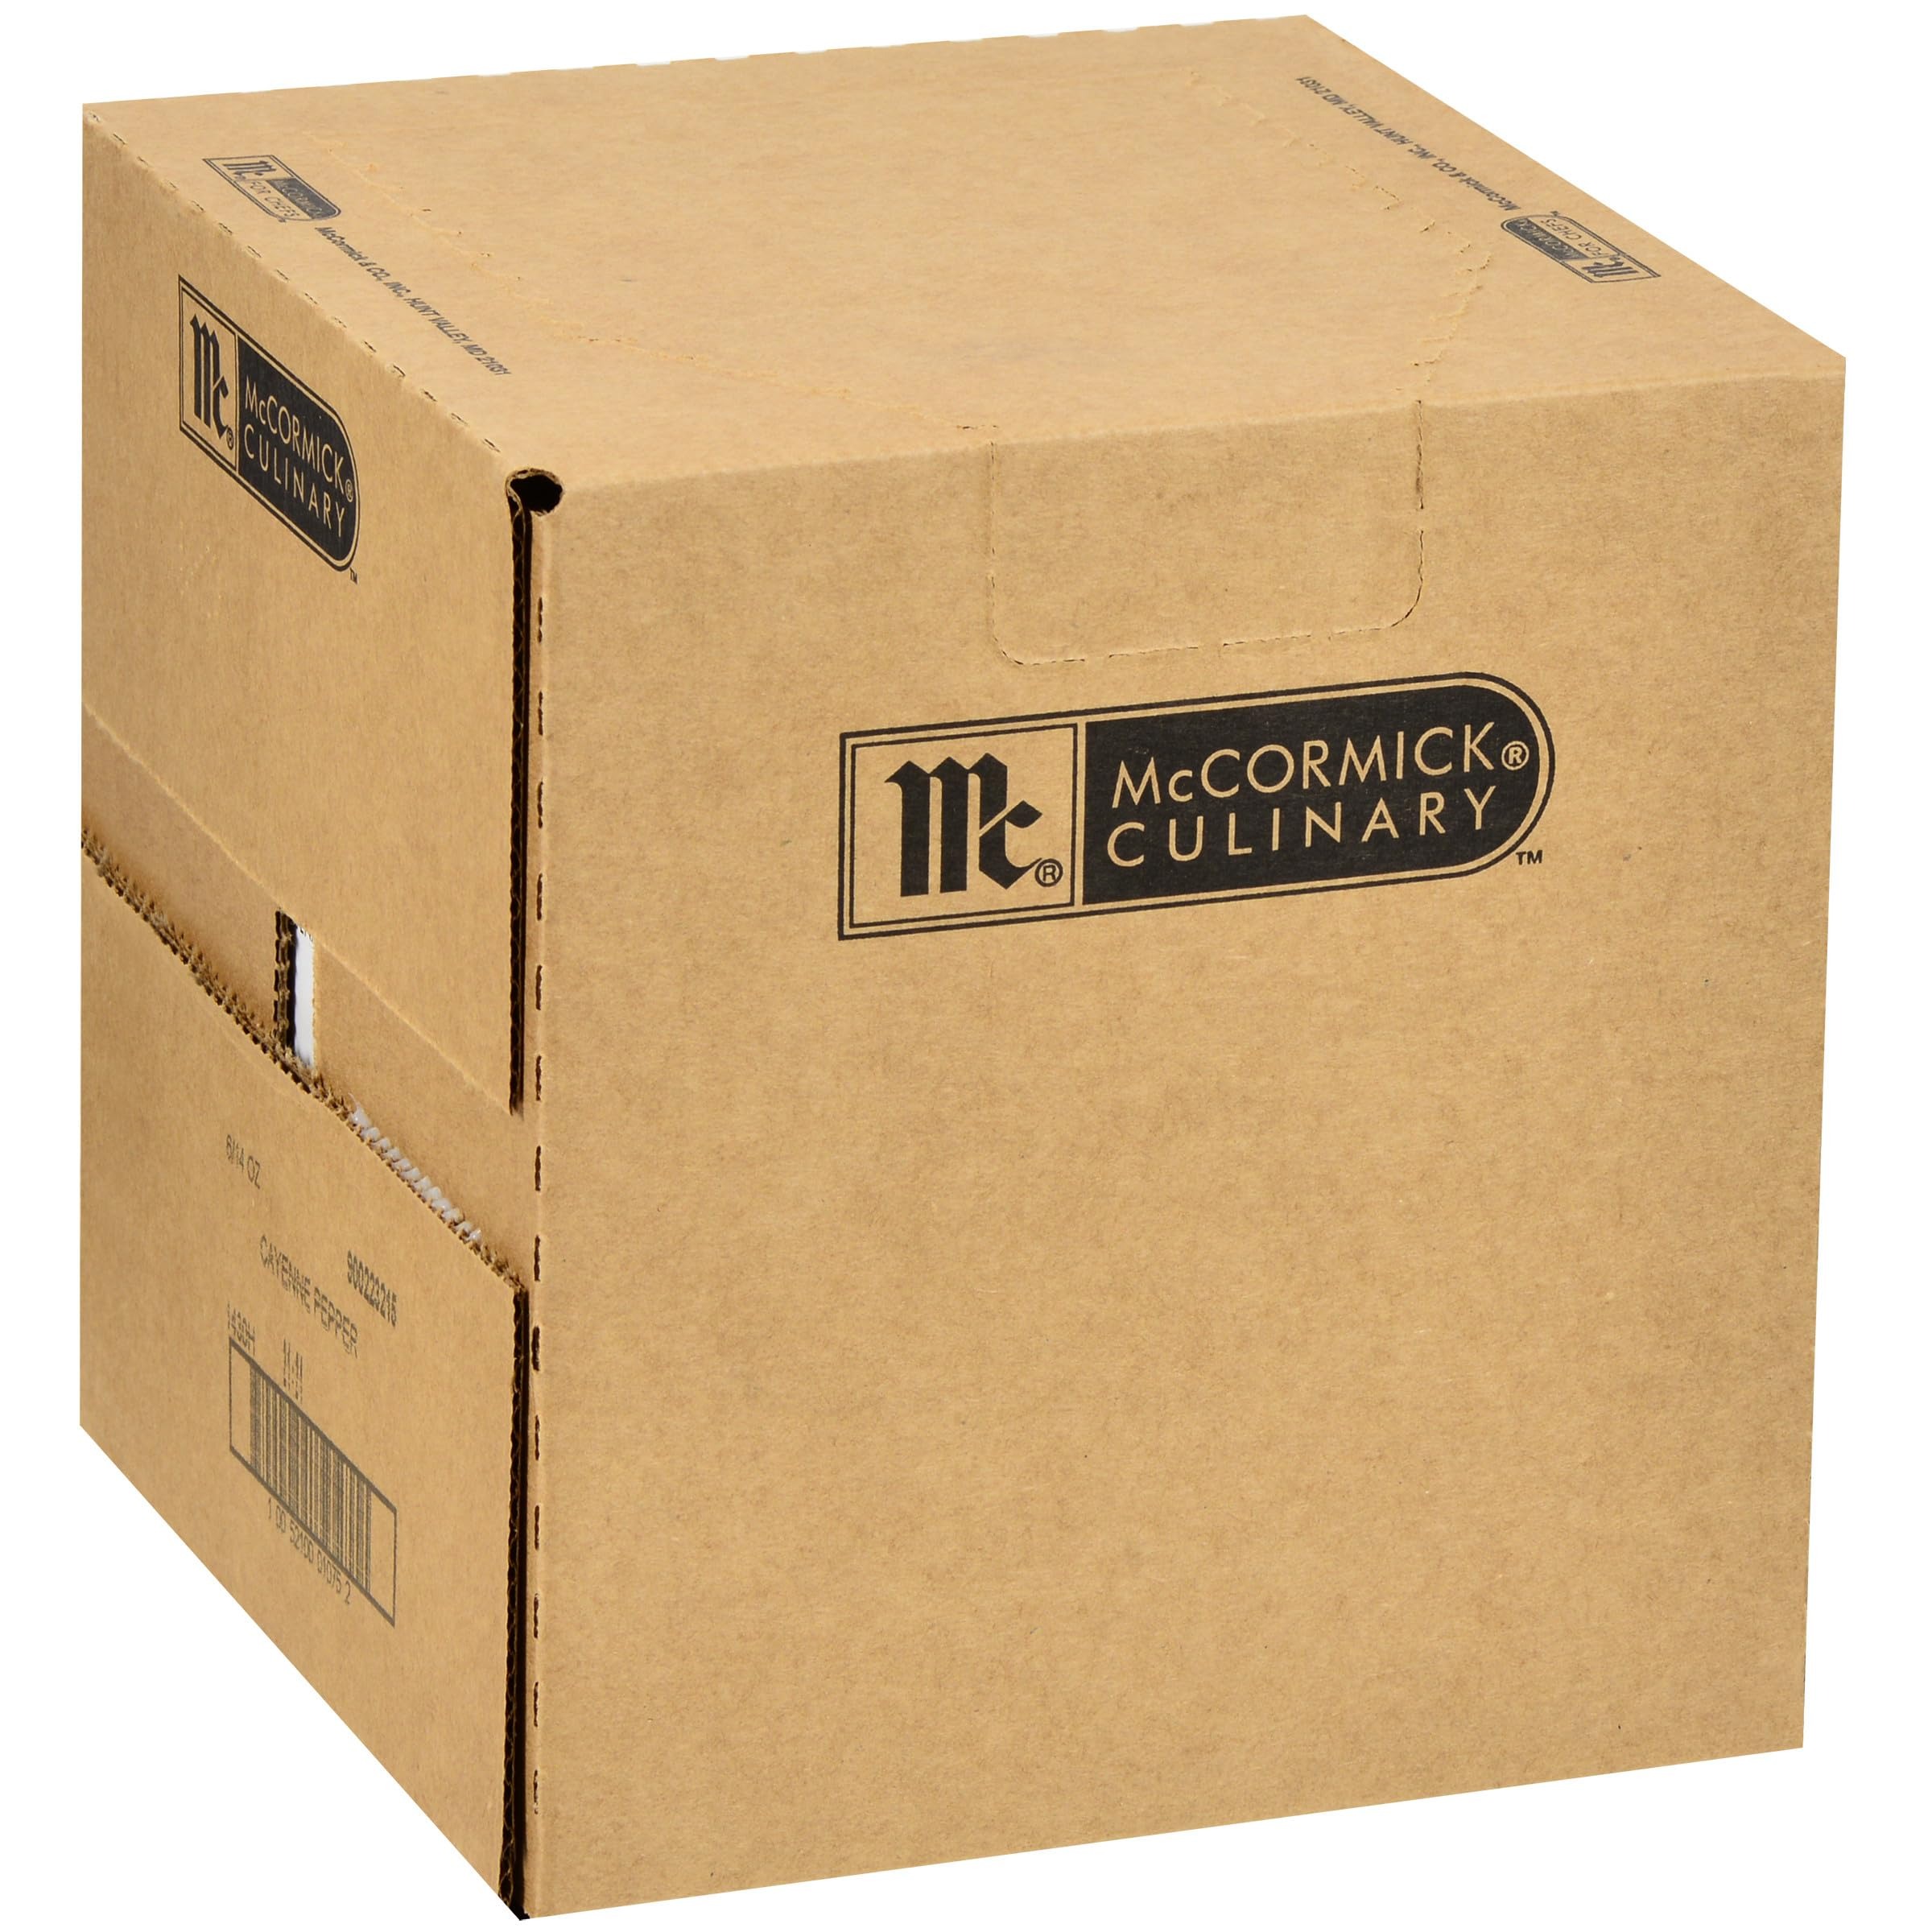
Item Name: McCormick Culinary Ground Cayenne Pepper, 14 oz (Pack of 6)
Bullet Point 1: SPICY, CONSISTENT FLAVOR: McCormick Culinary Ground Cayenne Pepper has a spicy, consistent flavor; use this spice to deliver bold, fiery heat; make dishes with world-famous flavor in your kitchen
Bullet Point 2: HIGH QUALITY: Made from premium cayenne peppers ground into a deep red color and fine texture for visual aesthetic and more practical enhancements to your favorite recipes
Bullet Point 3: MADE FOR CHEFS: McCormick Culinary Ground Cayenne Pepper comes in a 15-ounce container, perfect for large batches in commercial kitchens; buying bulk cayenne pepper saves time and money
Bullet Point 4: CONSISTENT AND CONVENIENT: Perfect for tomato-based sauces, seafood, meat, rubs and marinades; cayenne pepper powder offers performance and flavor consistency as a culinary pantry staple
Bullet Point 5: A BRAND YOU CAN TRUST: McCormick Culinary's Cayenne Pepper is kosher with no added MSG; serve more customers with confidence knowing that you can accommodate their dietary needs
Value: 84.0
Unit: Ounce

Price: 85.18